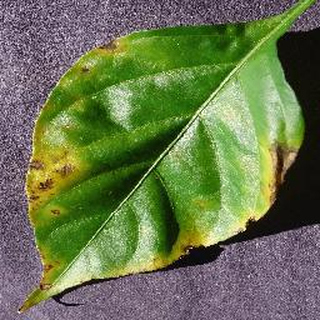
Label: bell_pepper_bacterial_spot